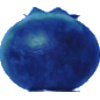
Label: huckleberry